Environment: real
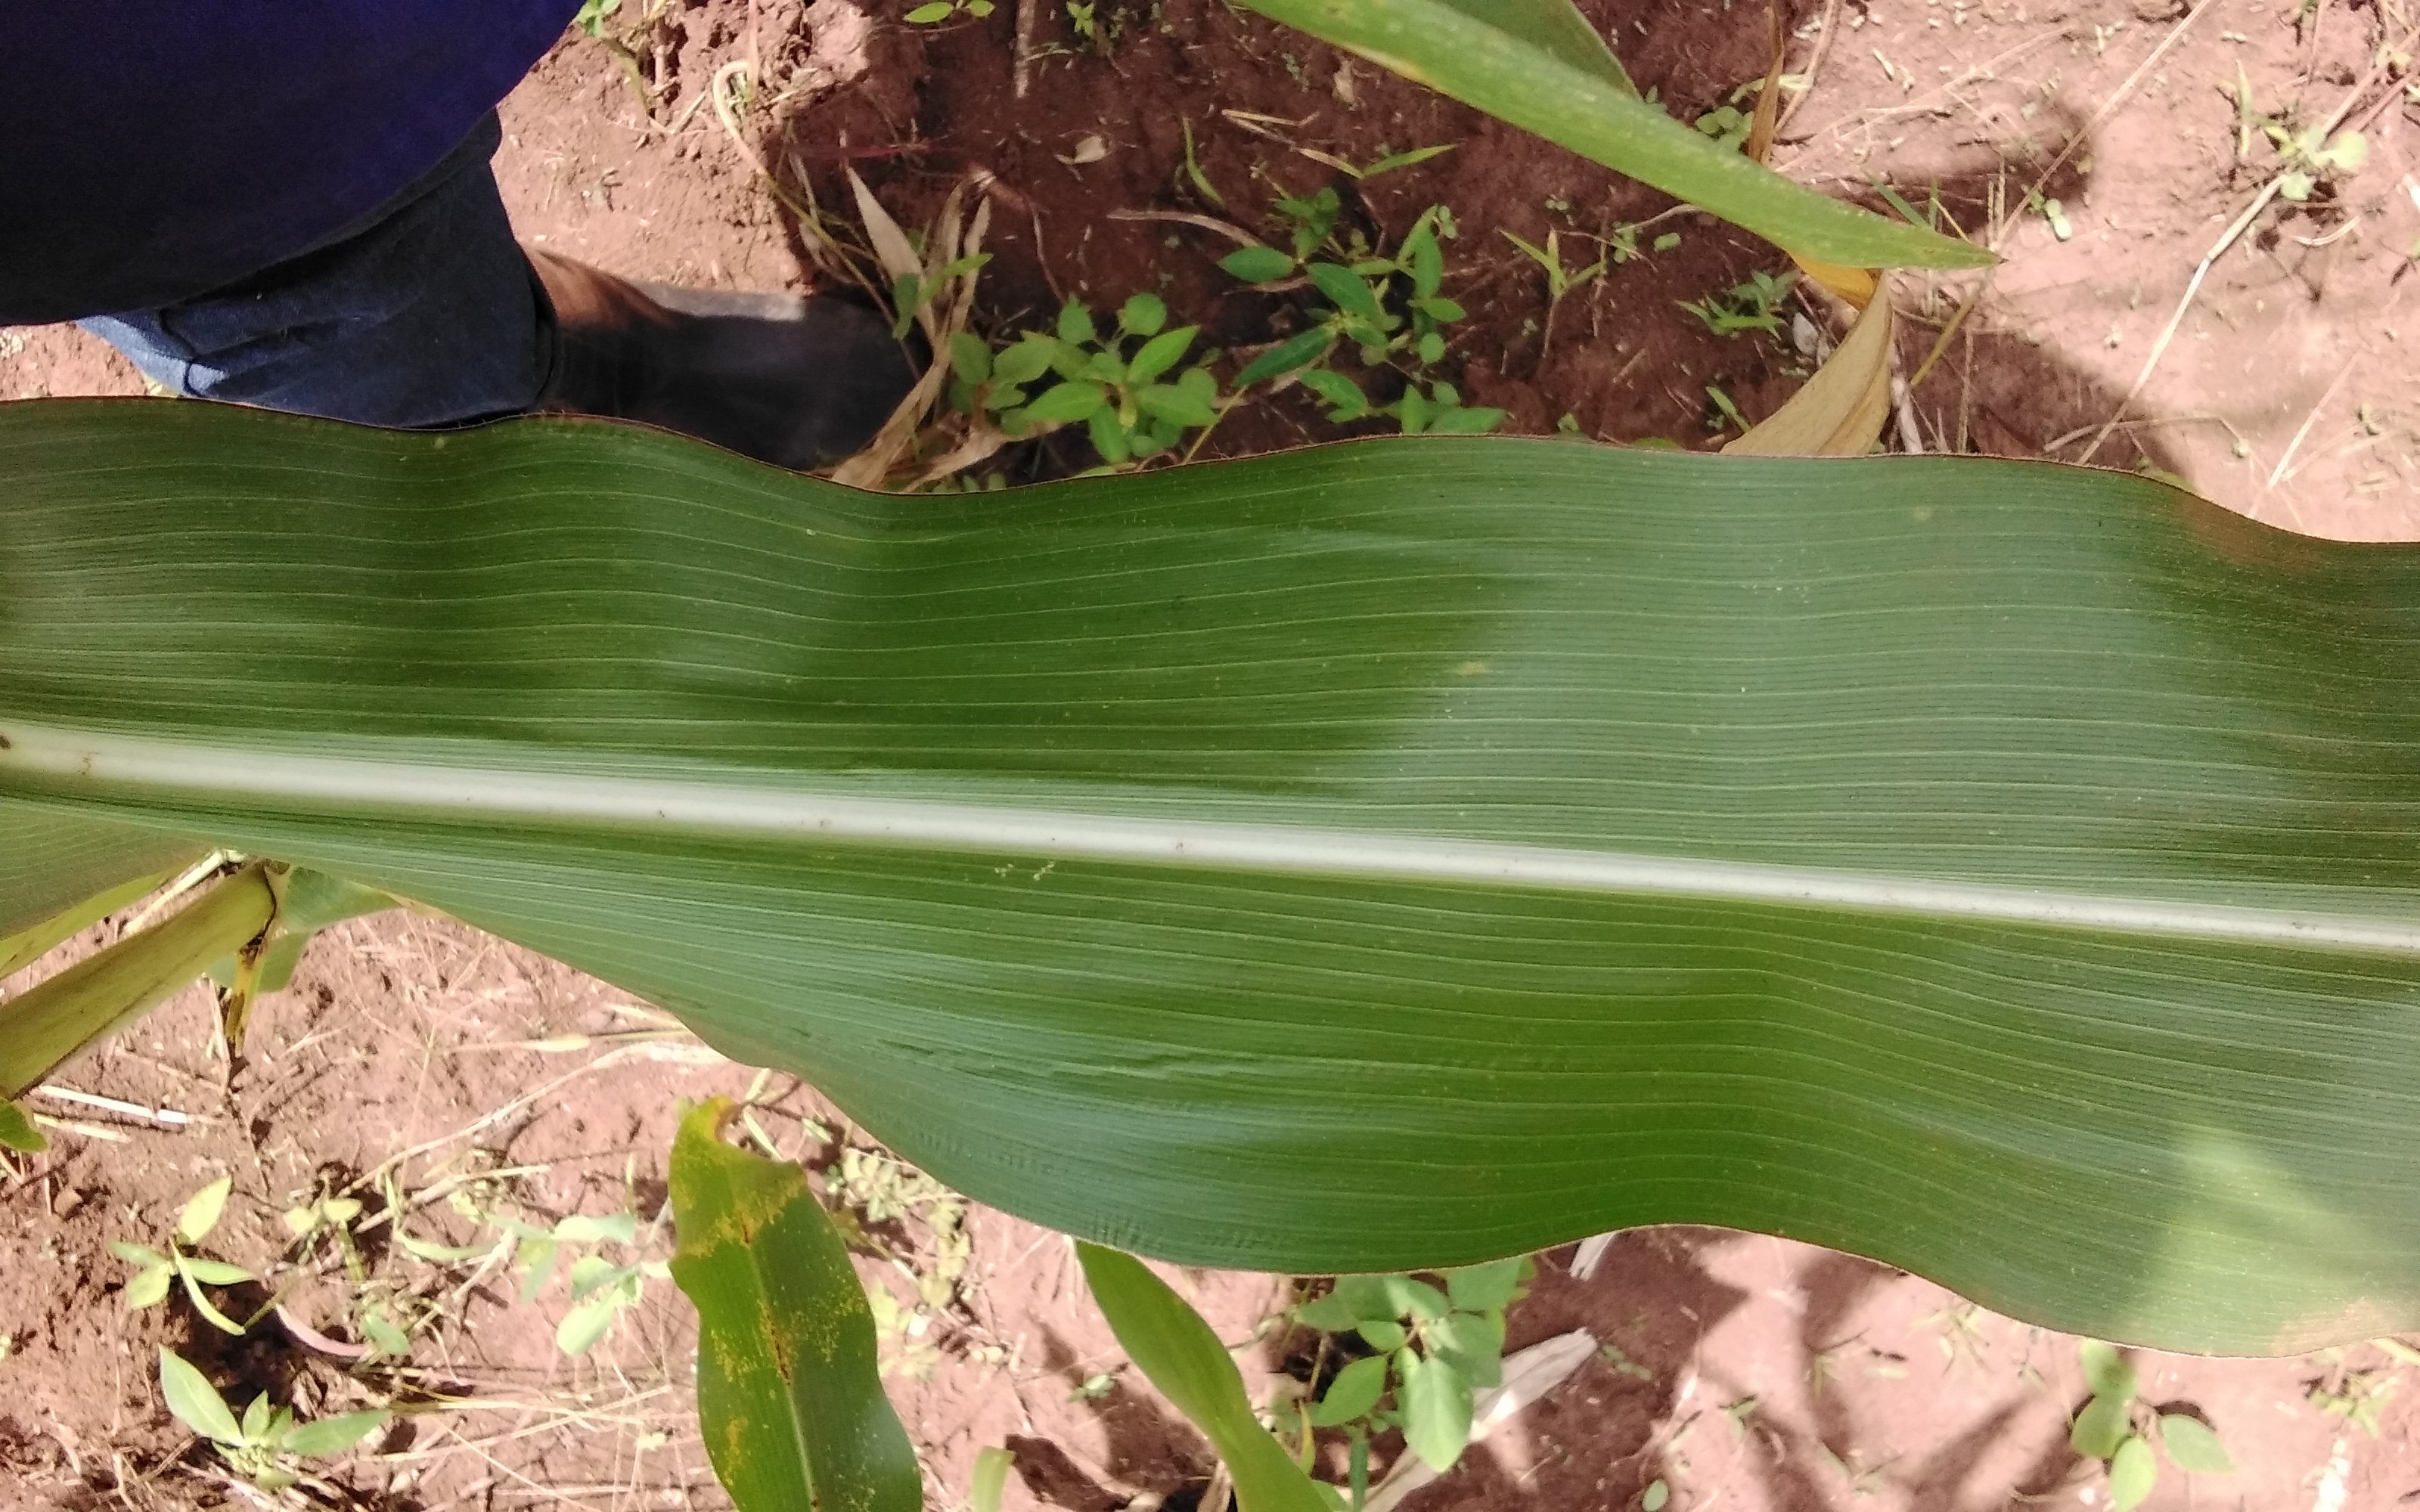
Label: healthy